72nd Primetime Creative Arts Emmy Awards

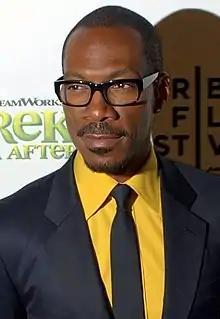
Eddie Murphy, Outstanding Guest Actor in a Comedy Series winner

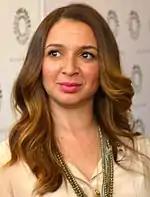
Maya Rudolph, Outstanding Guest Actress in a Comedy Series and Outstanding Character Voice-Over Performance winner

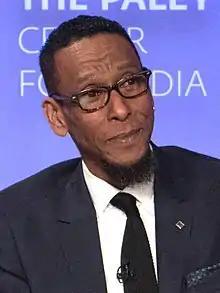
Ron Cephas Jones, Outstanding Guest Actor in a Drama Series winner

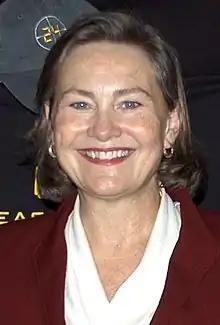
Cherry Jones, Outstanding Guest Actress in a Drama Series winner

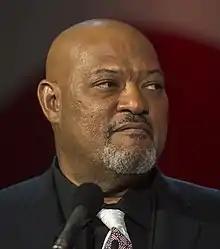
Laurence Fishburne, Outstanding Actor in a Short Form Comedy or Drama Series winner

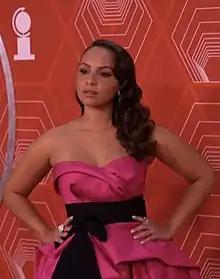
Jasmine Cephas Jones, Outstanding Actress in a Short Form Comedy or Drama Series winner

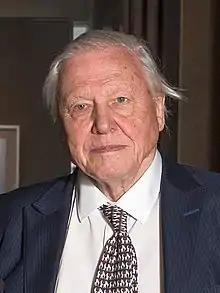
David Attenborough, Outstanding Narrator winner

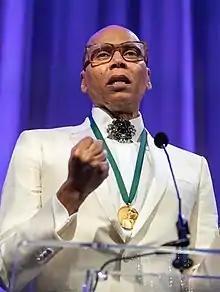
RuPaul, Outstanding Host for a Reality or Competition Program winner

Winners are listed first, highlighted in boldface, and indicated with a double dagger (‡). Sections are based upon the categories listed in the 2019–2020 Emmy rules and procedures. Area awards and juried awards are denoted next to the category names as applicable. For simplicity, producers who received nominations for program awards have been omitted.